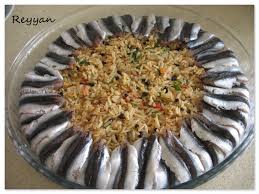
Yemek: hamsi